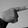
ASL letter: G